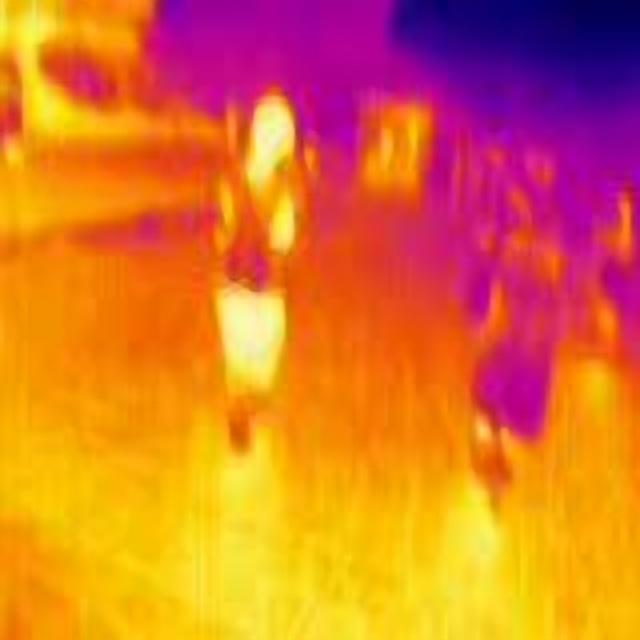
Detected objects:
label: person
label: person
label: person